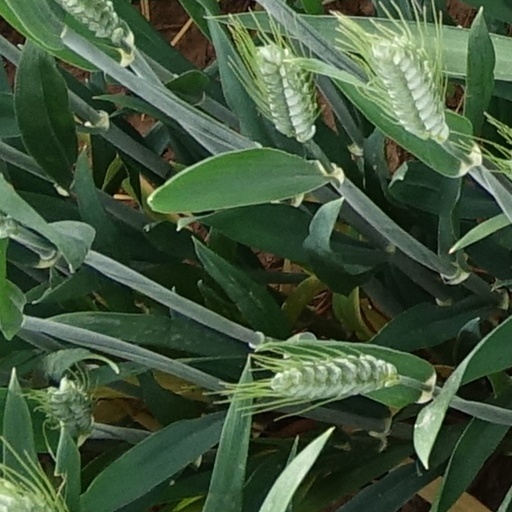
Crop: wheat